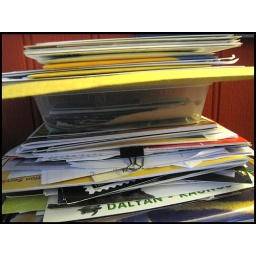
Some of my received letters and postcards by the computer desk. The plastic box is for stamps.